Wildlife of Malawi

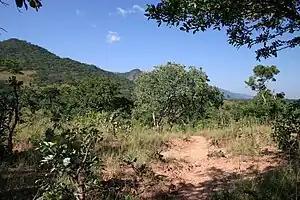
Miombo woodland in Nyika National Park

The western part of the country lies in the Southern Miombo woodlands ecoregion, characterised by tall trees with a lower storey of shrubs and grasses. The natural vegetation of much of the low- and mid-level areas of Malawi is a form of deciduous forest and shrubland known as Zambezian and mopane woodlands. Between this is mostly miombo woodland, dominated by "Brachystegia" trees which are often interspersed with "Julbernardia" and "Isoberlinia" trees.